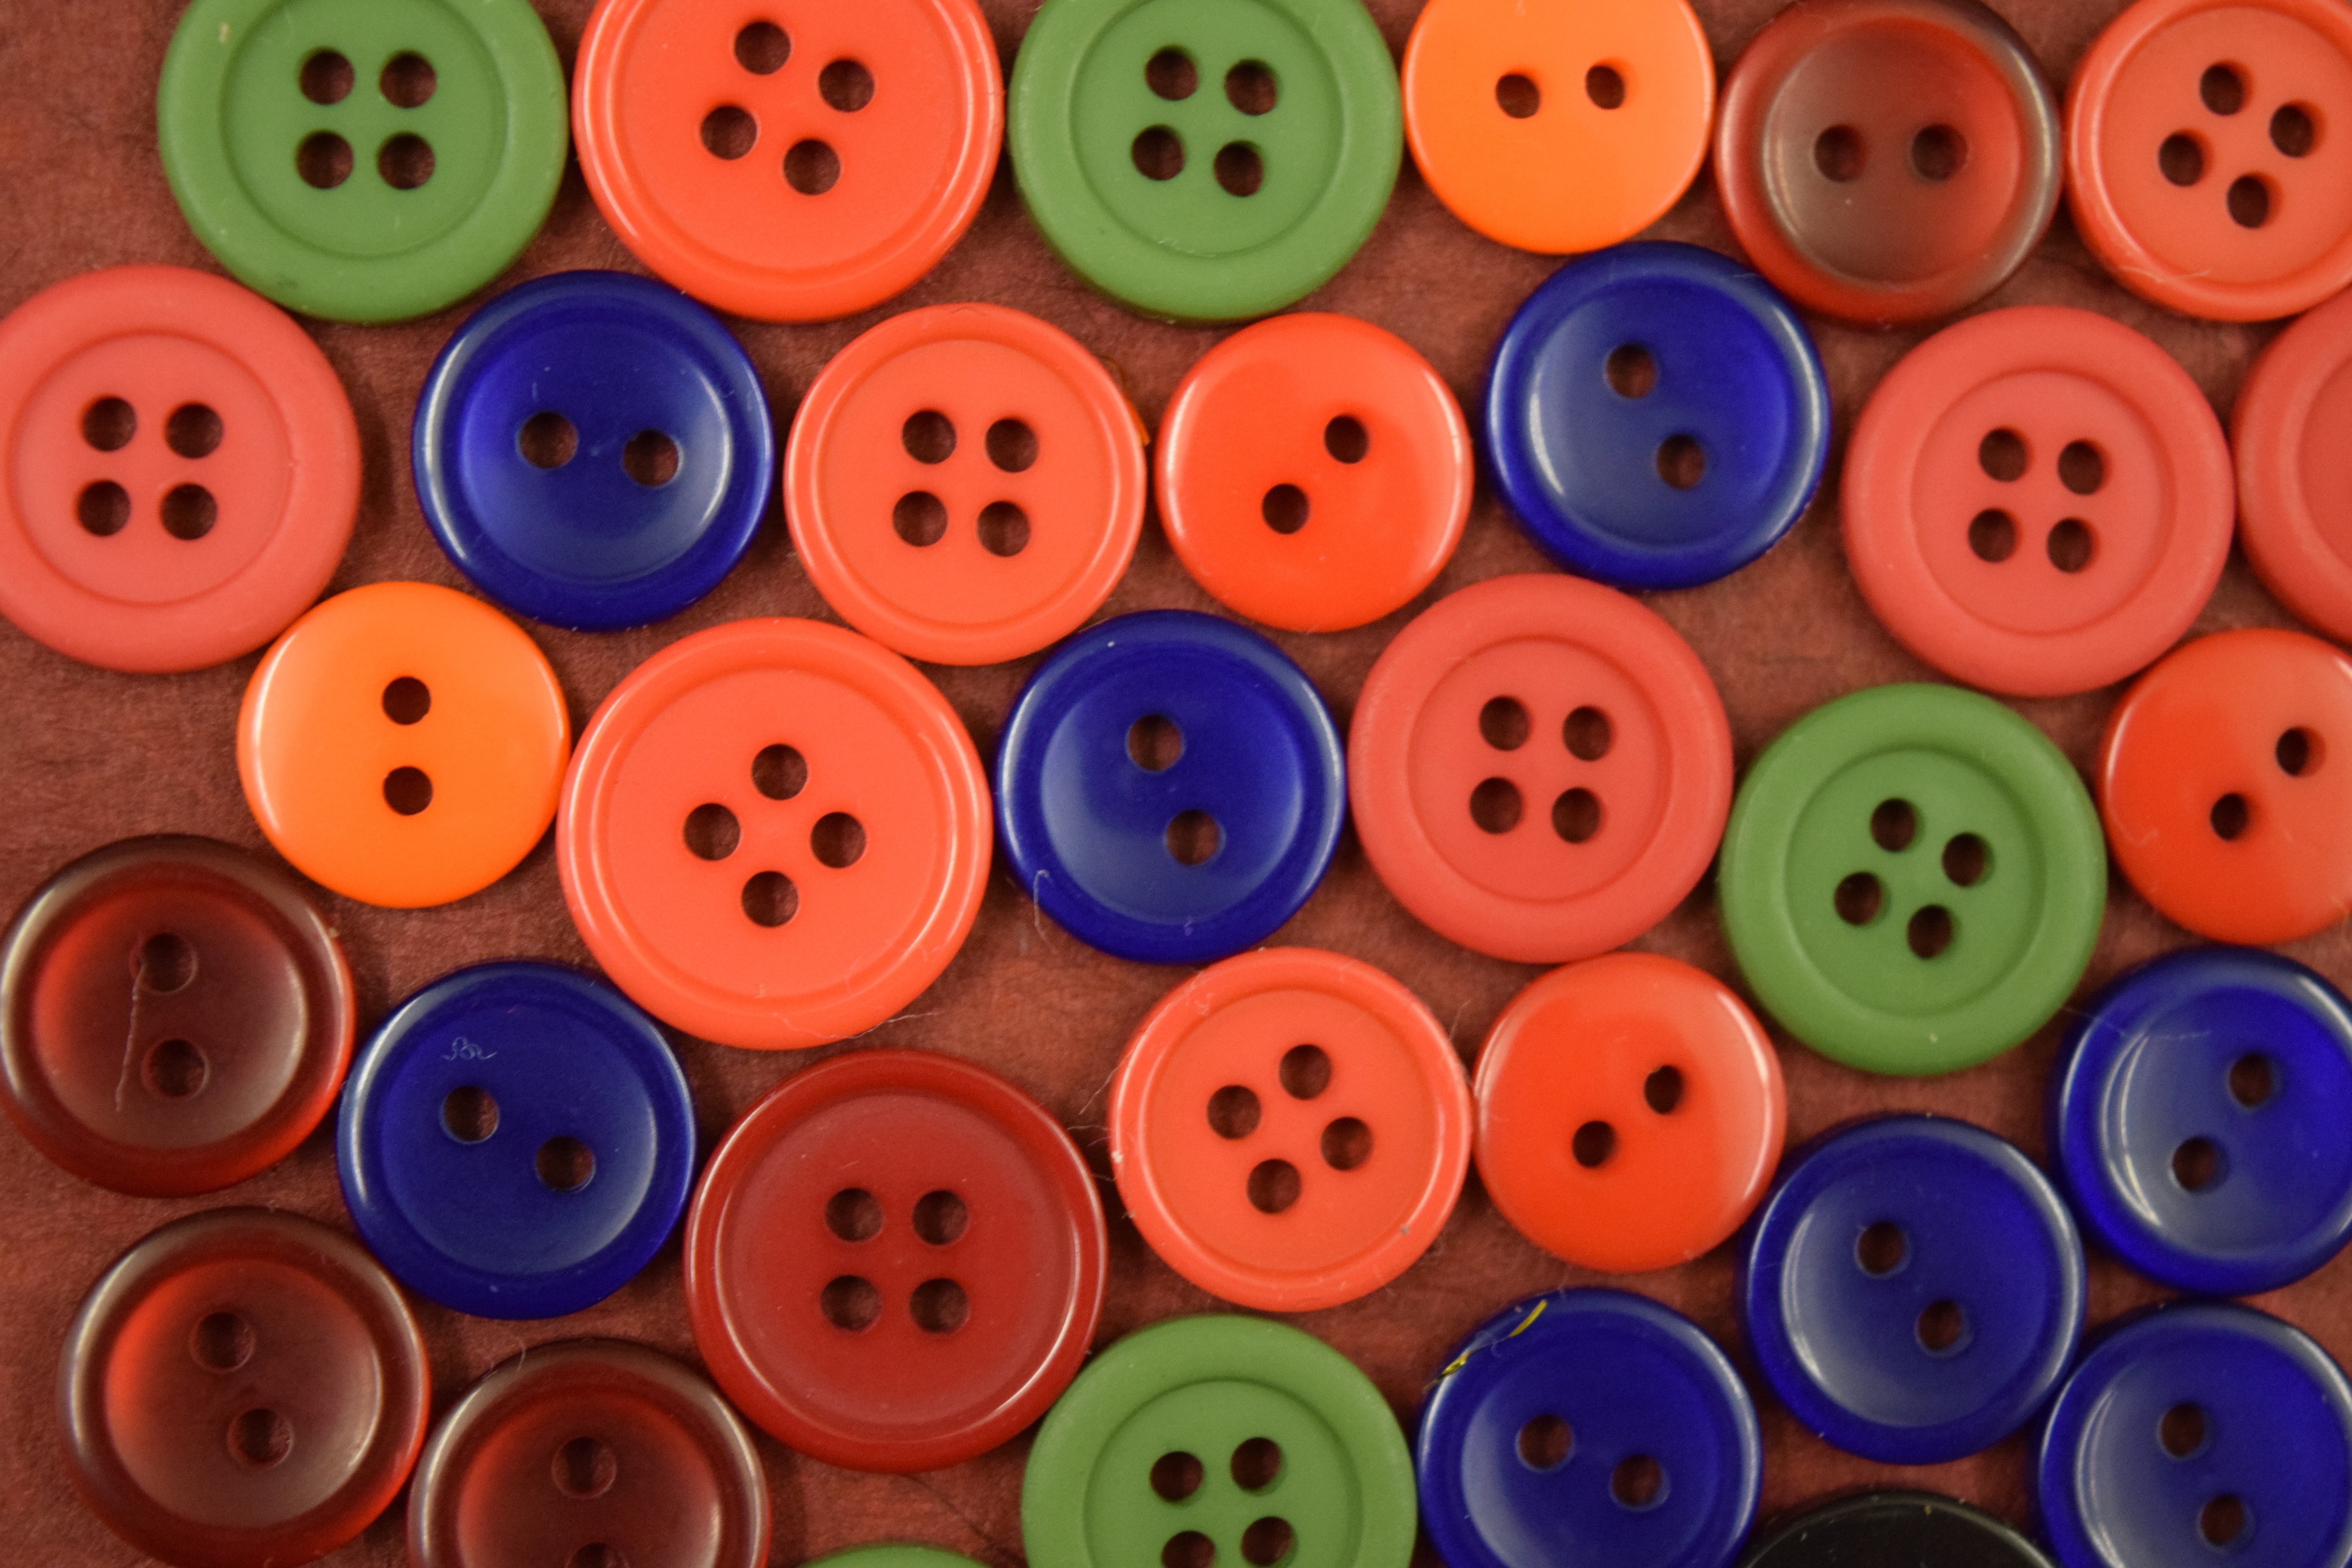
wheel, number, pattern, color, colorful, bead, toy, circle, button, art, ball, shape